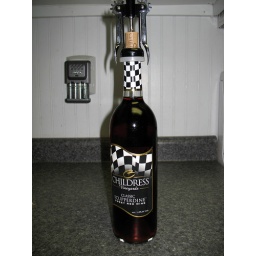
I enjoyed a bottle of sweet, red Scupperdine wine from Childress Vineyards in North Carolina